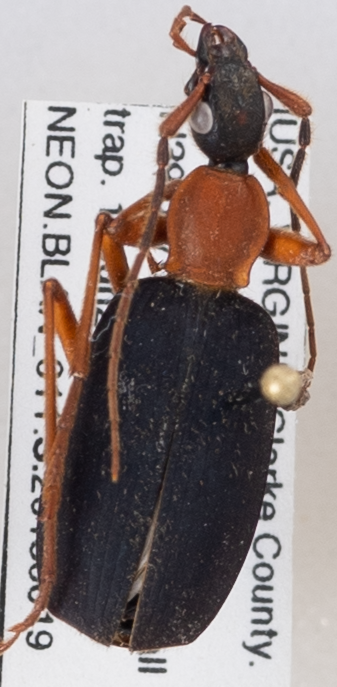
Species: Galerita bicolor
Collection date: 2018-06-19
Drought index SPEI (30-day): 1.45
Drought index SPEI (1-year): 0.9
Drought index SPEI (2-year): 0.9